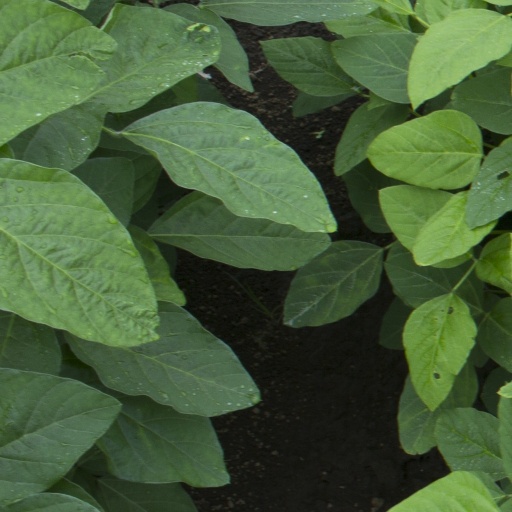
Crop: soybean